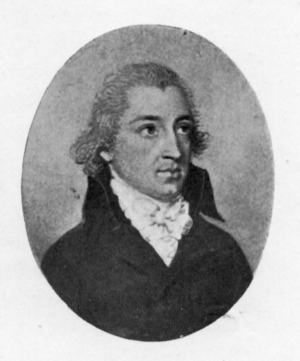
James Austen est le frère aîné de la romancière anglaise Jane Austen.